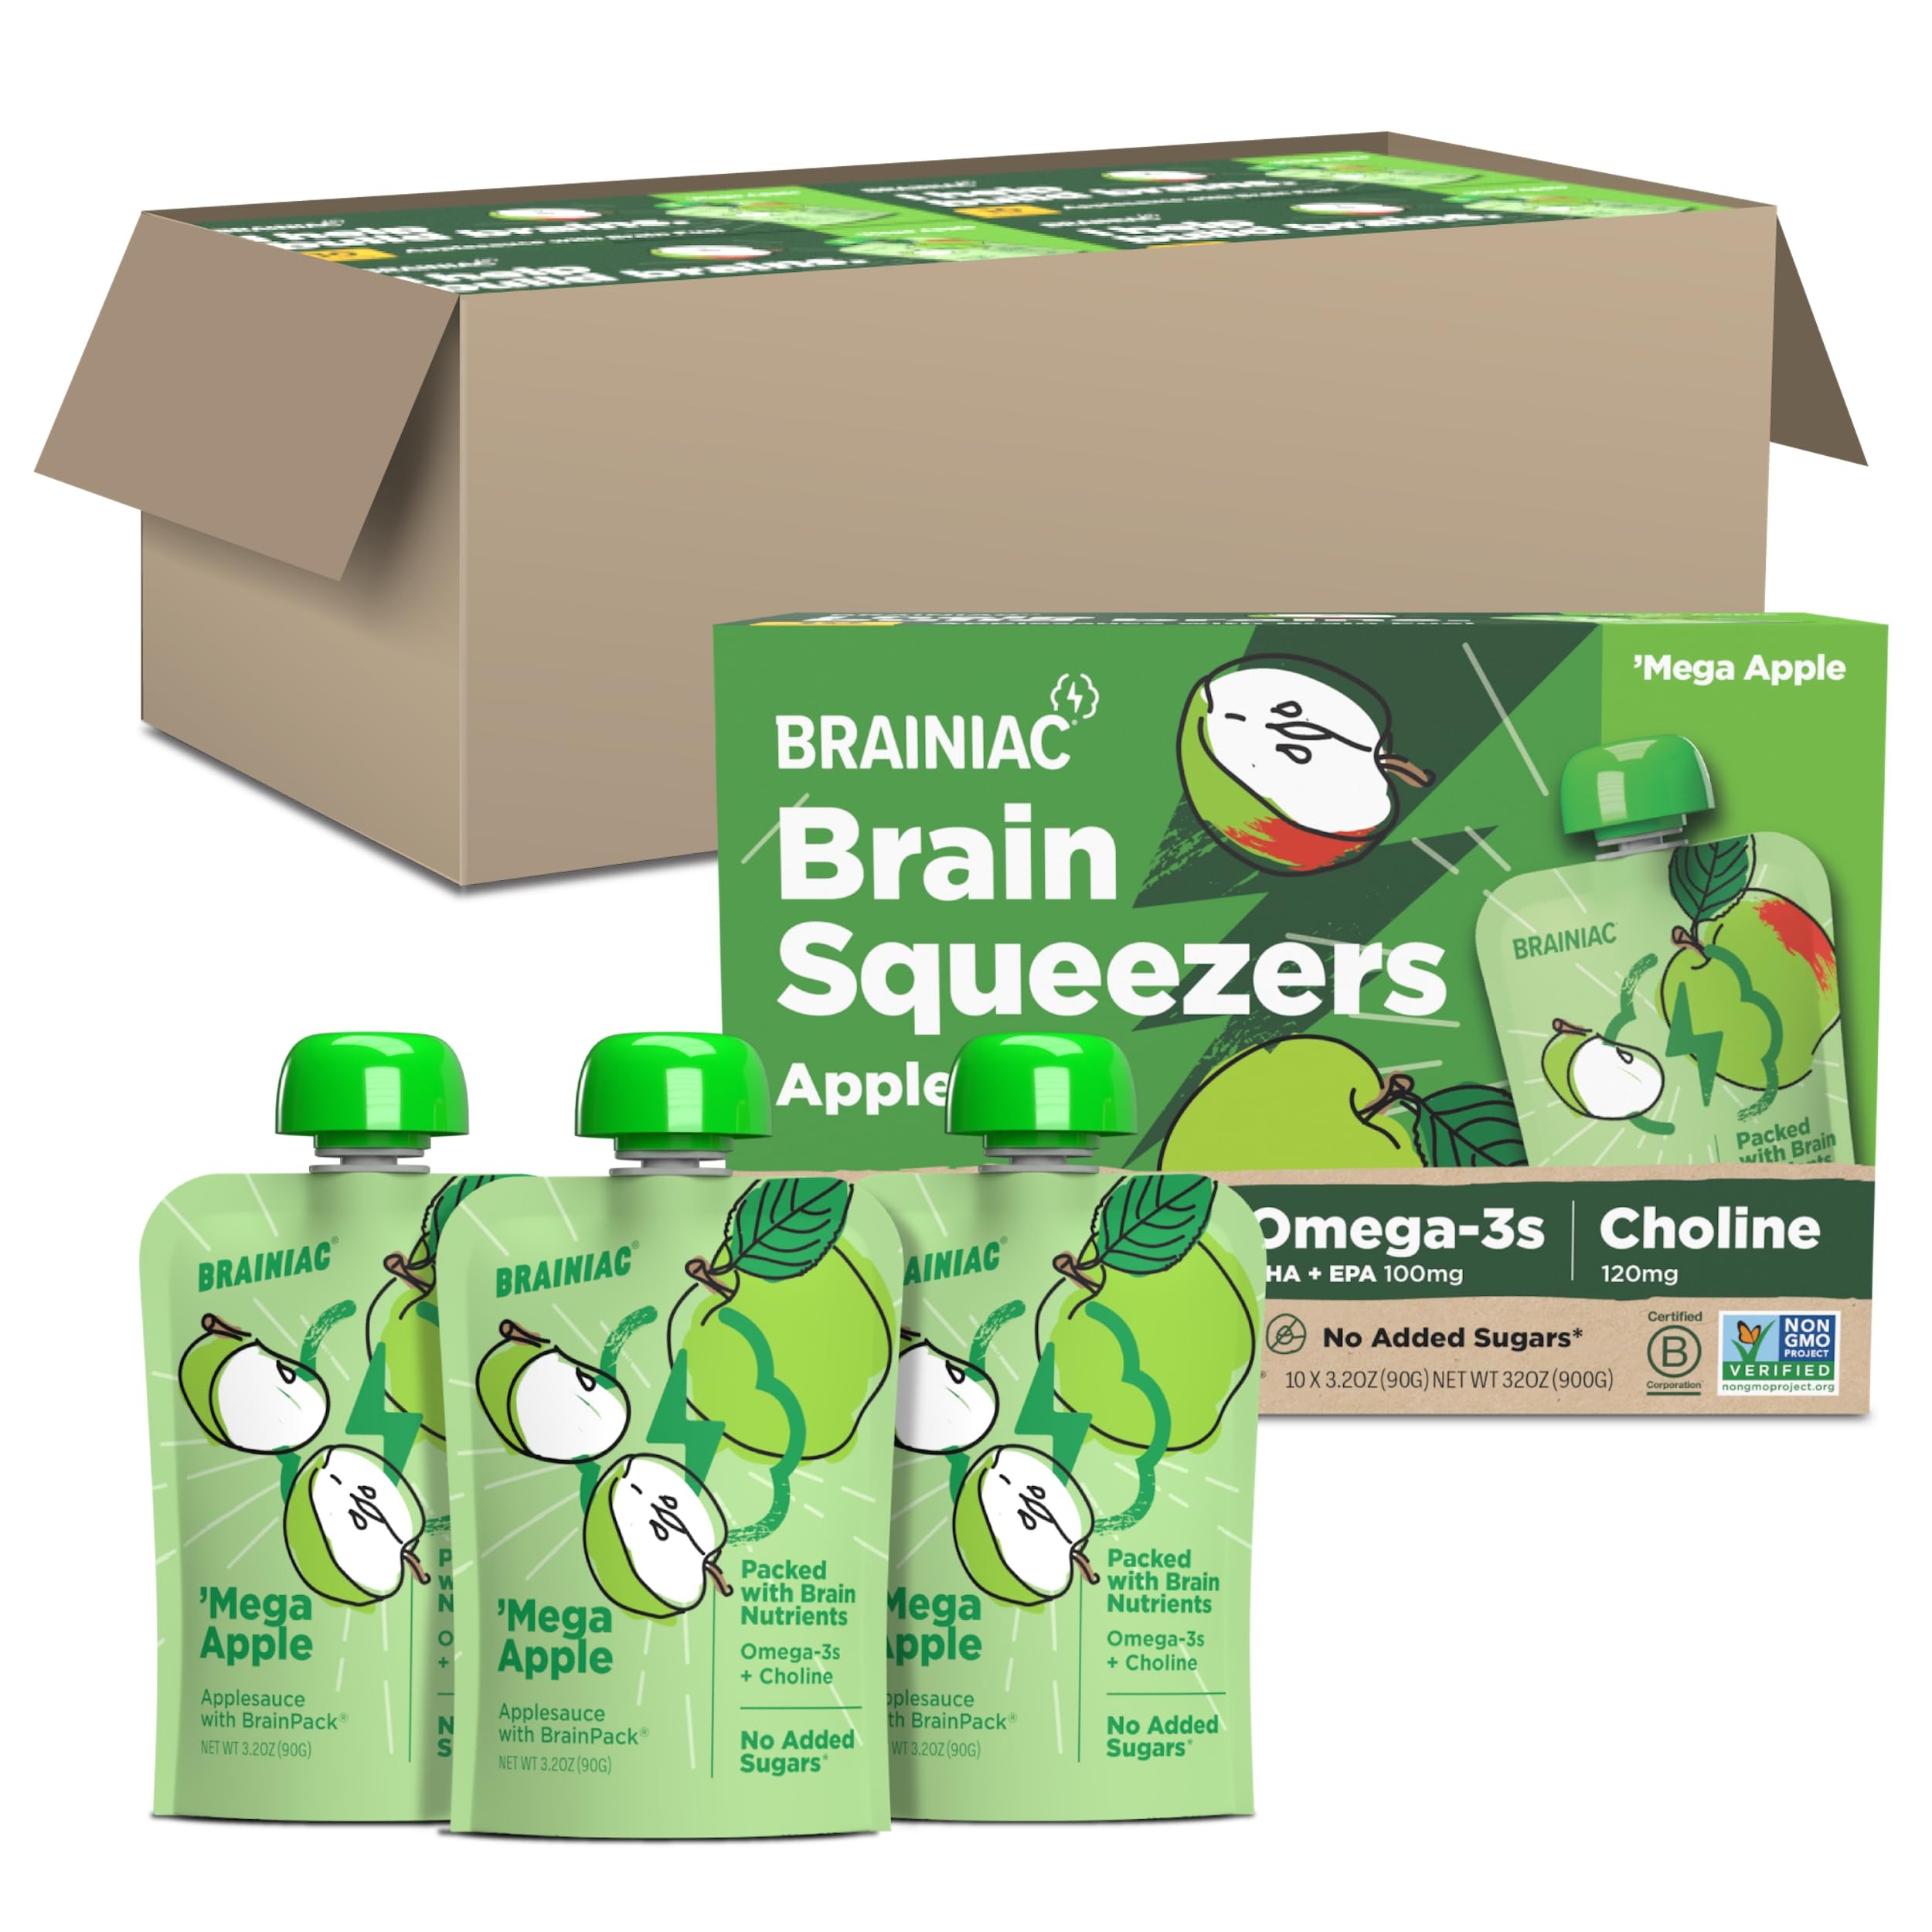
Item Name: Brainiac Applesauce Mega Apple Pouches with Omega-3s, Unsweetened Applesauce with Vitamin C, Omega-3s and Choline, 40 Count, 3.2 oz.
Bullet Point 1: Brainiac Kids Applesauce Pouches with Omega-3s: Contains 40 pouches of Mega Apple Unsweetened Applesauce with Immune Boosting Vitamin C, Omega-3s & Choline
Bullet Point 2: Tasty Applesauce That Fuels Your Child's Brain: One pouch of Brainiac Kids Applesauce has 160mg of Omega-3 DHA/EPA and 120mg of choline making it a healthy and delicious snack for children of all ages
Bullet Point 3: No Added Sugars and Clean, Real Ingredients: Brainiac Food's Applesauce pouches are ready-to-go and made with seasonal, non-GMO, 100% US grown apples for a gluten, sugar and dairy-free snack
Bullet Point 4: Backed By A Team of Experts: Brainiac Kids snacks were developed by a team of pediatricians, neurologists, dieticians, and nutrition scientists. All products are to ensure kids get the key nutrients their developing brains need, but are often lacking in their diets
Bullet Point 5: Brainiac Foods Full Line of Brain Boosting Products: Delicious, nutritious snacks including Applesauce Squeezers, Brain Butter packs, Gummy Vitamins and Little Brainiac toddler pouches
Product Description: These brain-fueling, ready-to-go fruit pouches are supercharged with our BrainPack to provide 100mg of Omega-3 DHA, EPA, 120mg of choline and 25mg of immunity boosting Vitamin C. They require no refrigeration, which makes them the perfect snack for lunches, car rides or wherever your kids need to be. Their minds are constantly imagining, tinkering and creating, so here at Brainiac we believe snacks should feed the brain as well as the body. That’s why we worked with today’s top pediatricians and neurologists to craft a new kind of applesauce that’s good for their growing minds—and tastes great going down.
Value: 128.0
Unit: Ounce

Price: 18.55